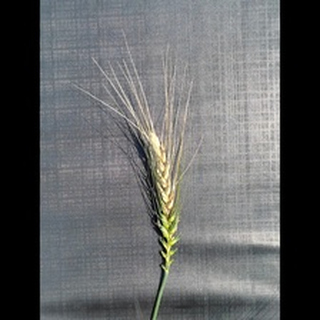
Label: wheat_blast